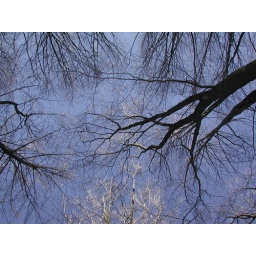
Tree tops against blue sky